Charlotte Mardyn

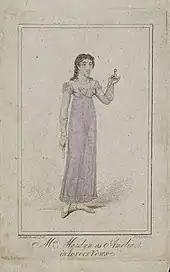
Mrs. Mardyn as Amelia in "Lovers' Vows" (1816) - George Cruikshank

Mardyn made her début at the Theatre Royal, Drury Lane in 1816 as Amelia Wildenhaim in "Lovers' Vows" and in which she made a great success. Next she was Albina Mandeville in Reynold's "The Will" before going on to play Miss Peggy in Garrick's "The Country Girl" and Miss Hoyden in "A Trip to Scarborough". At this time her estranged husband reappeared on the scene demanding her salary so she refused to go on stage. Eventually she agreed to pay him £2 a week to be rid of him and on the condition that he did not come within 100 miles of her. However, her husband's brother later sent her a letter stating that her husband had died and requesting money to cover the funeral costs. Having sent the money a week later she found her supposedly dead husband drunkenly staggering towards her home with the intention of causing trouble. Mardyn went on to appear in "Tamerlane", "The Quaker", "Revenge" and "Twenty Per Cent" (1815). She was Zuleika opposite Edmund Kean in "The Bride of Abydos" (1818) adapted from Byron's poem of the same name and played Sylvia in Farquhar's "The Recruiting Officer" (1819).